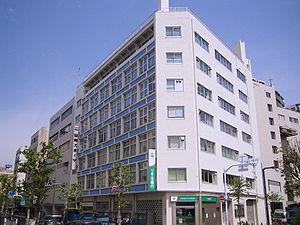
Nikkan Sports est le premier quotidien japonais de sports, créé le 6 mars 1946. Affilié au Asahi Shinbun, son tirage est de 1 965 000 exemplaires et son siège social à Tokyo.